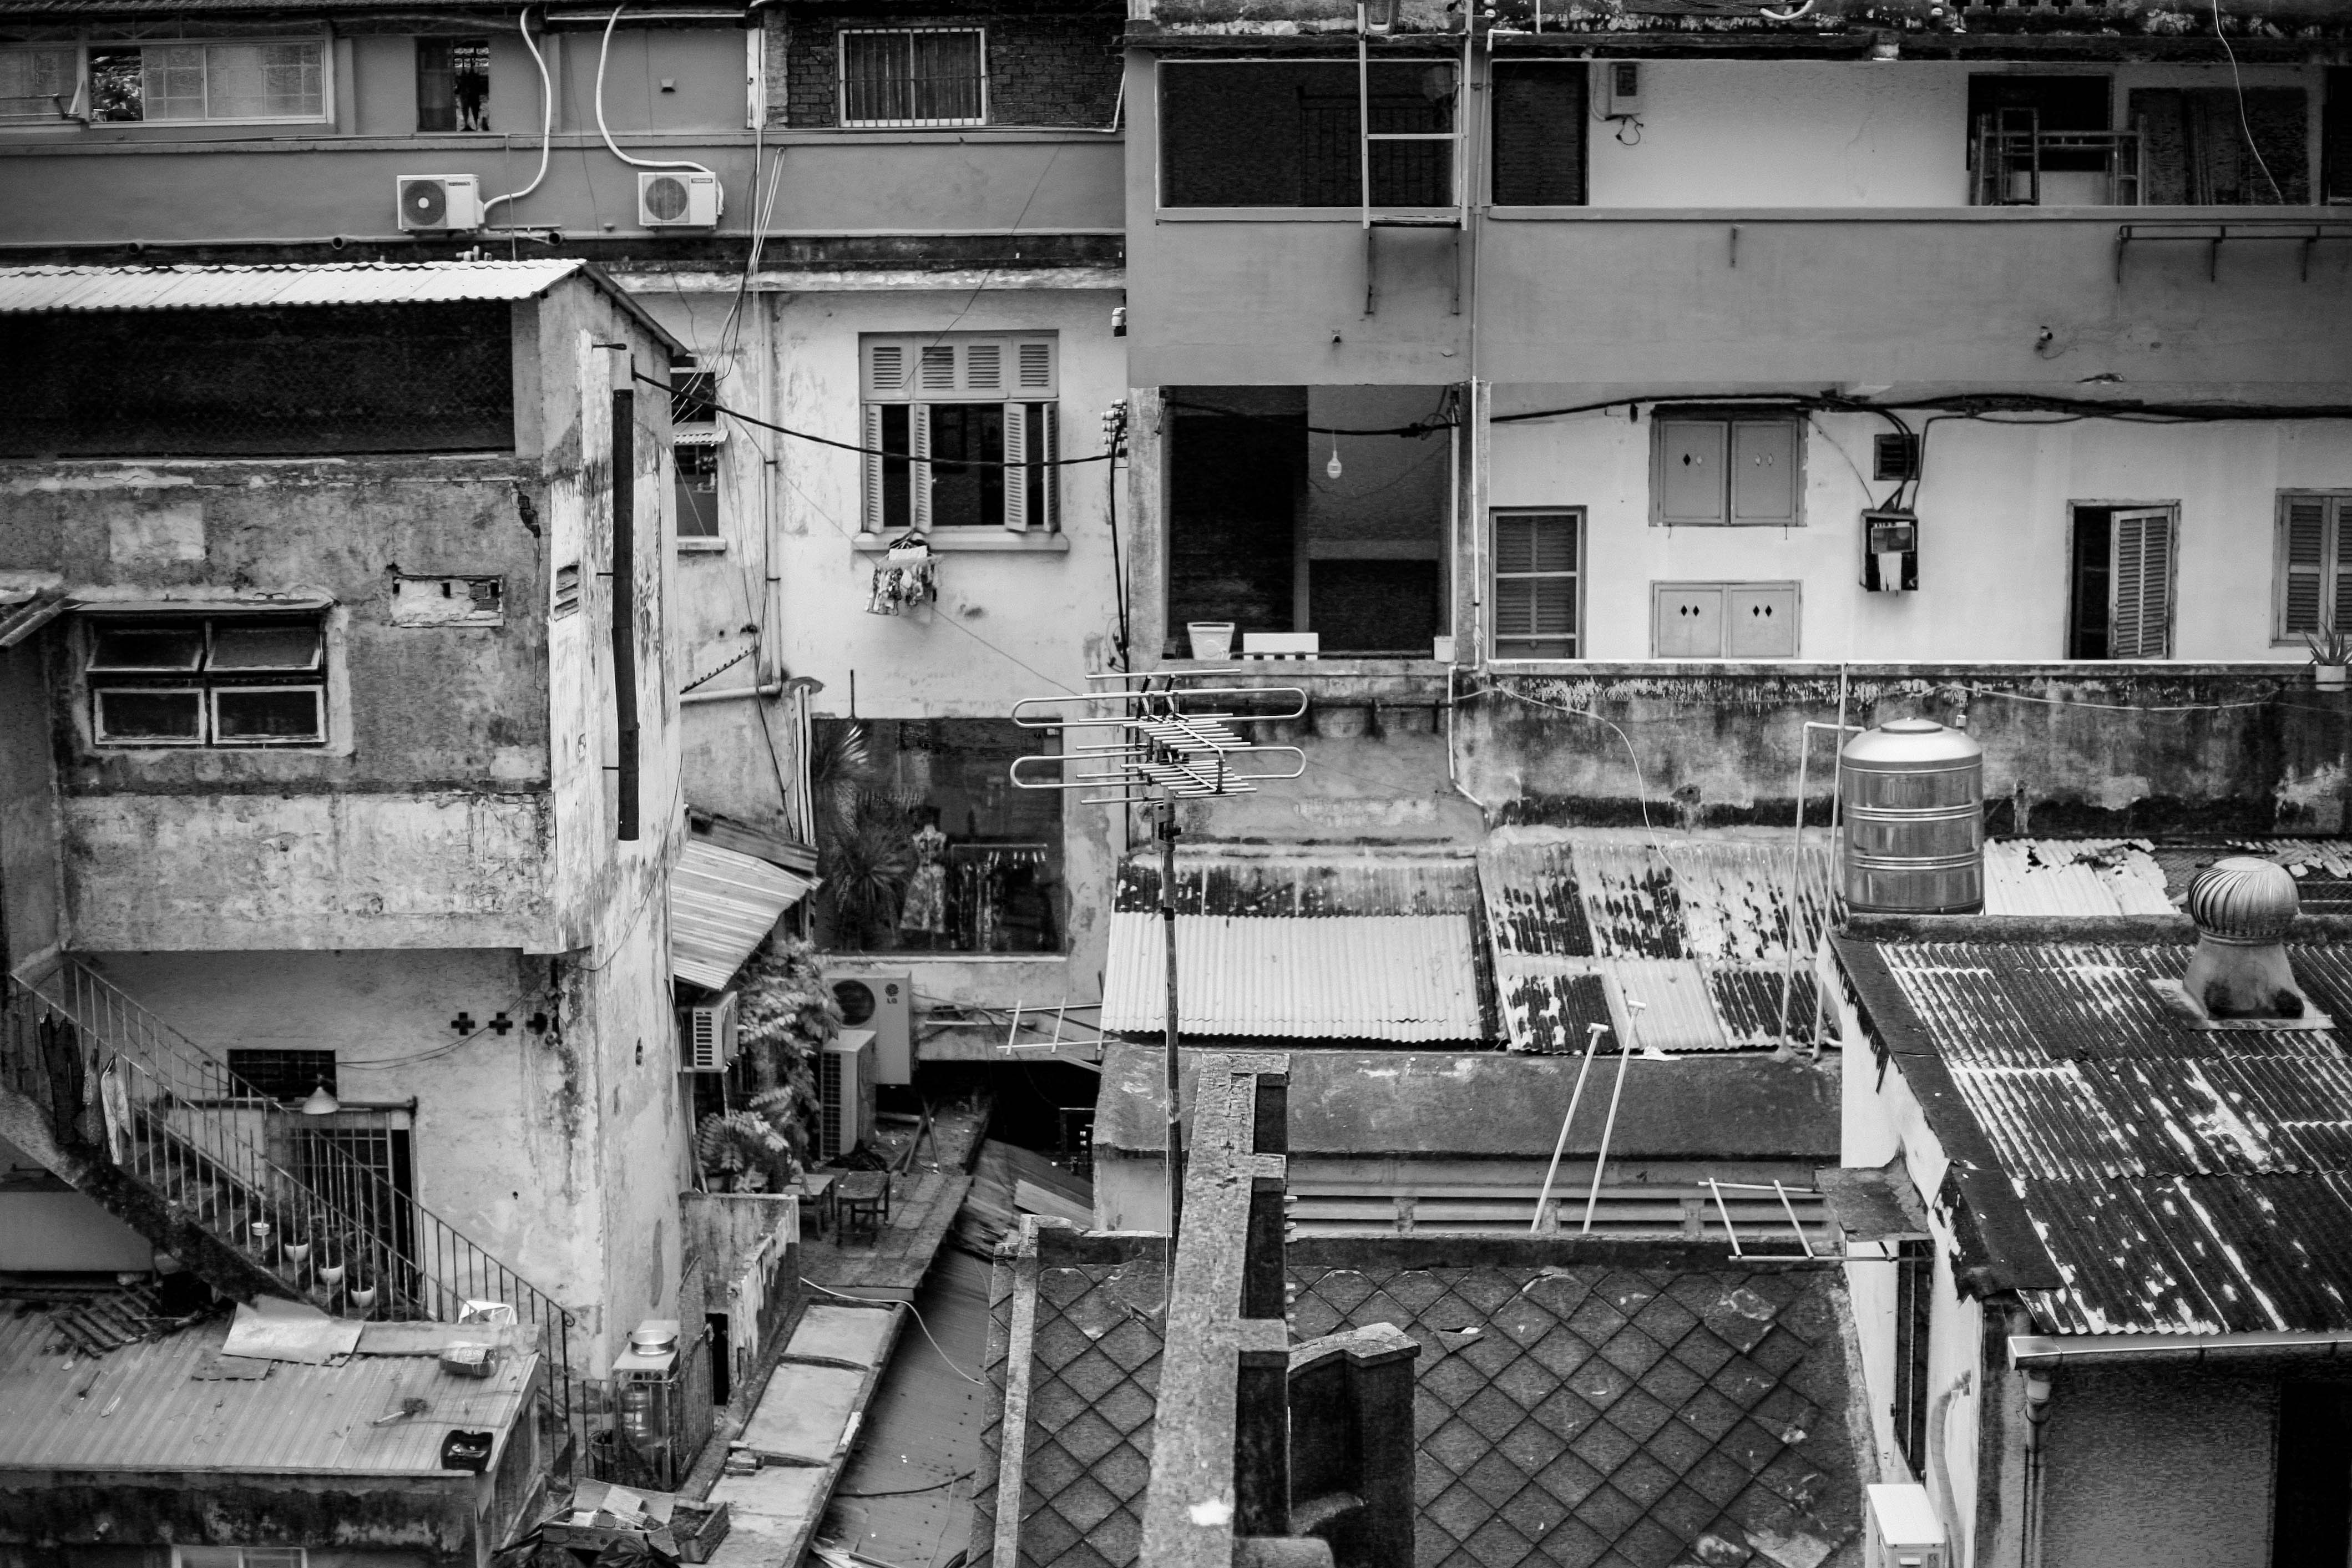
light, black and white, architecture, sky, road, street, house, home, travel, dark, green, factory, monochrome, saigon, reflect, cool, photograph, works, vietnam, condominium, the beauty, beautiful eyes, ho chi minh city, the city, urban area, monochrome photography